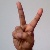
The image shows a hand gesture representing the letter 'V' in Indian Sign Language.